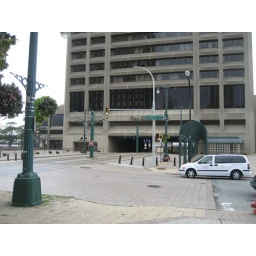
Main Street ends under an office tower